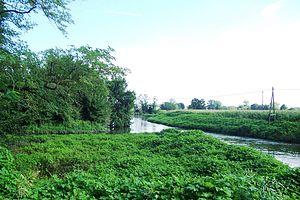
L’Olona méridionale, appelée aussi Olona inférieure, est un fleuve de la province de Pavie, affluent du fleuve Pô.